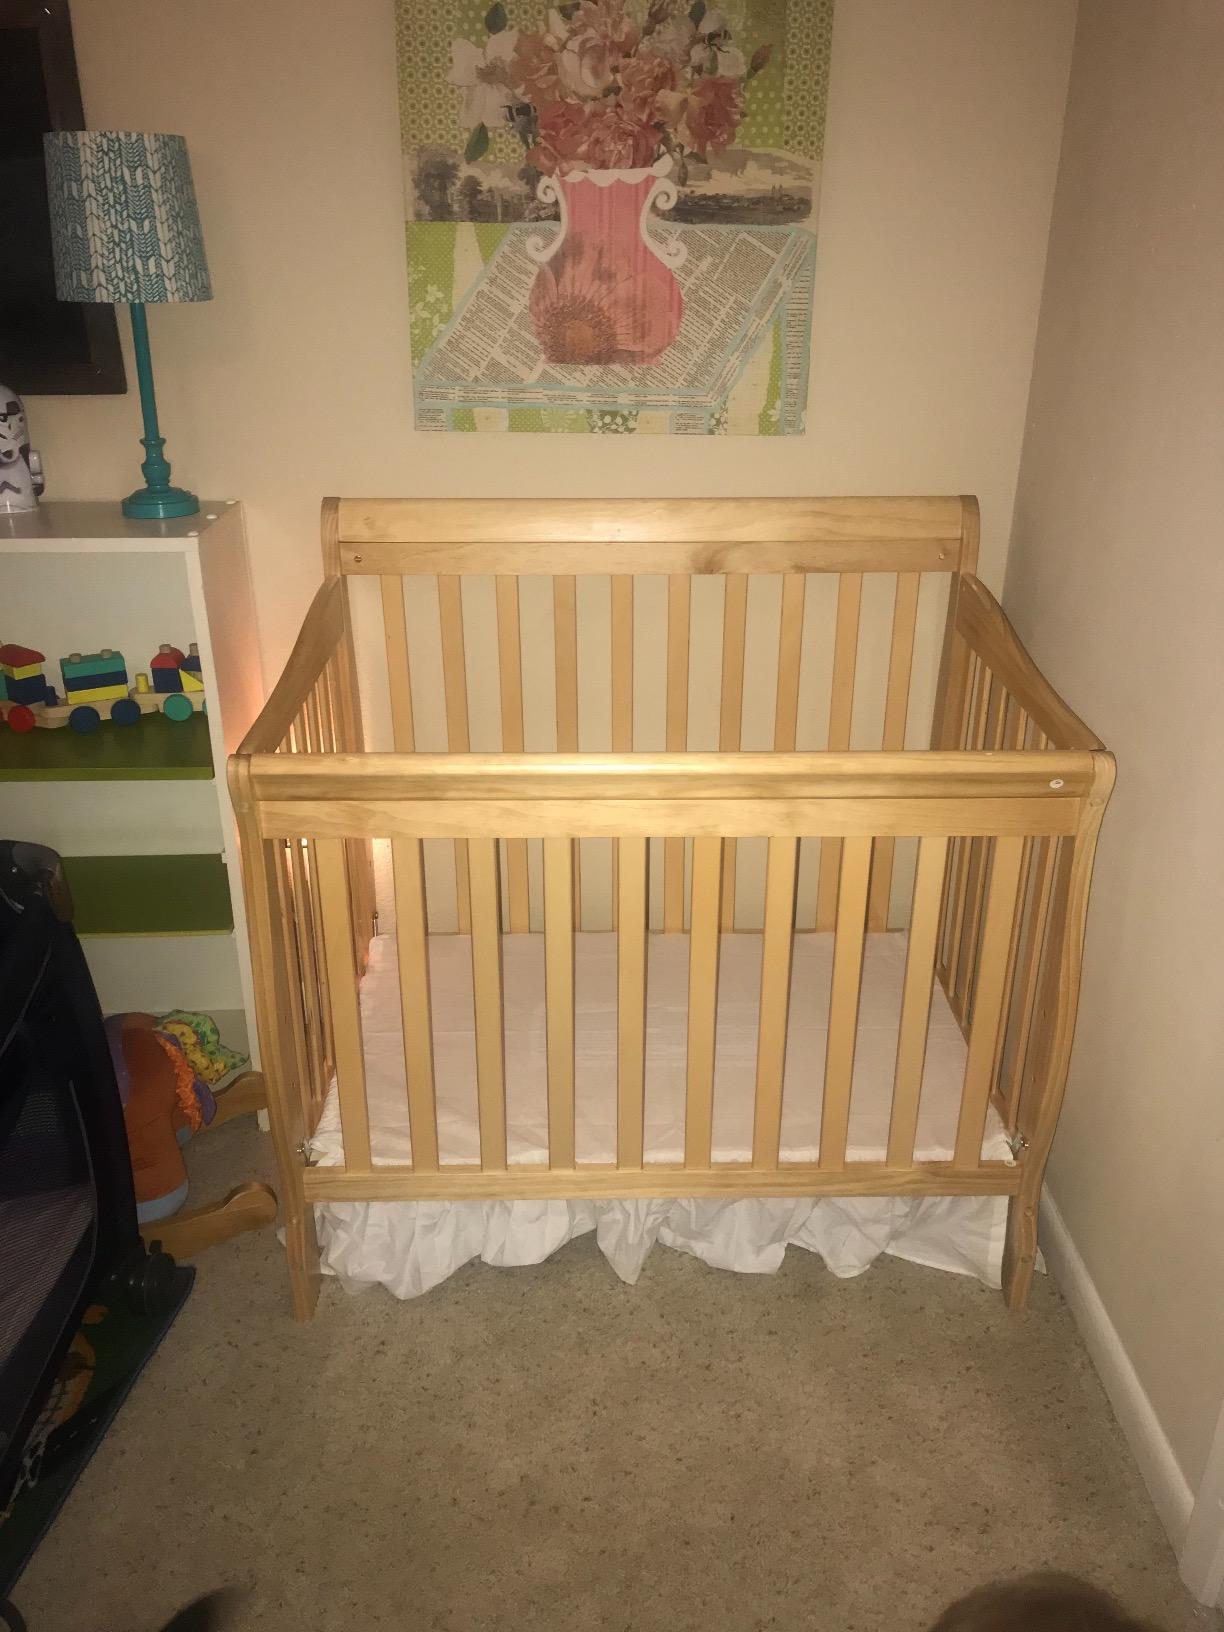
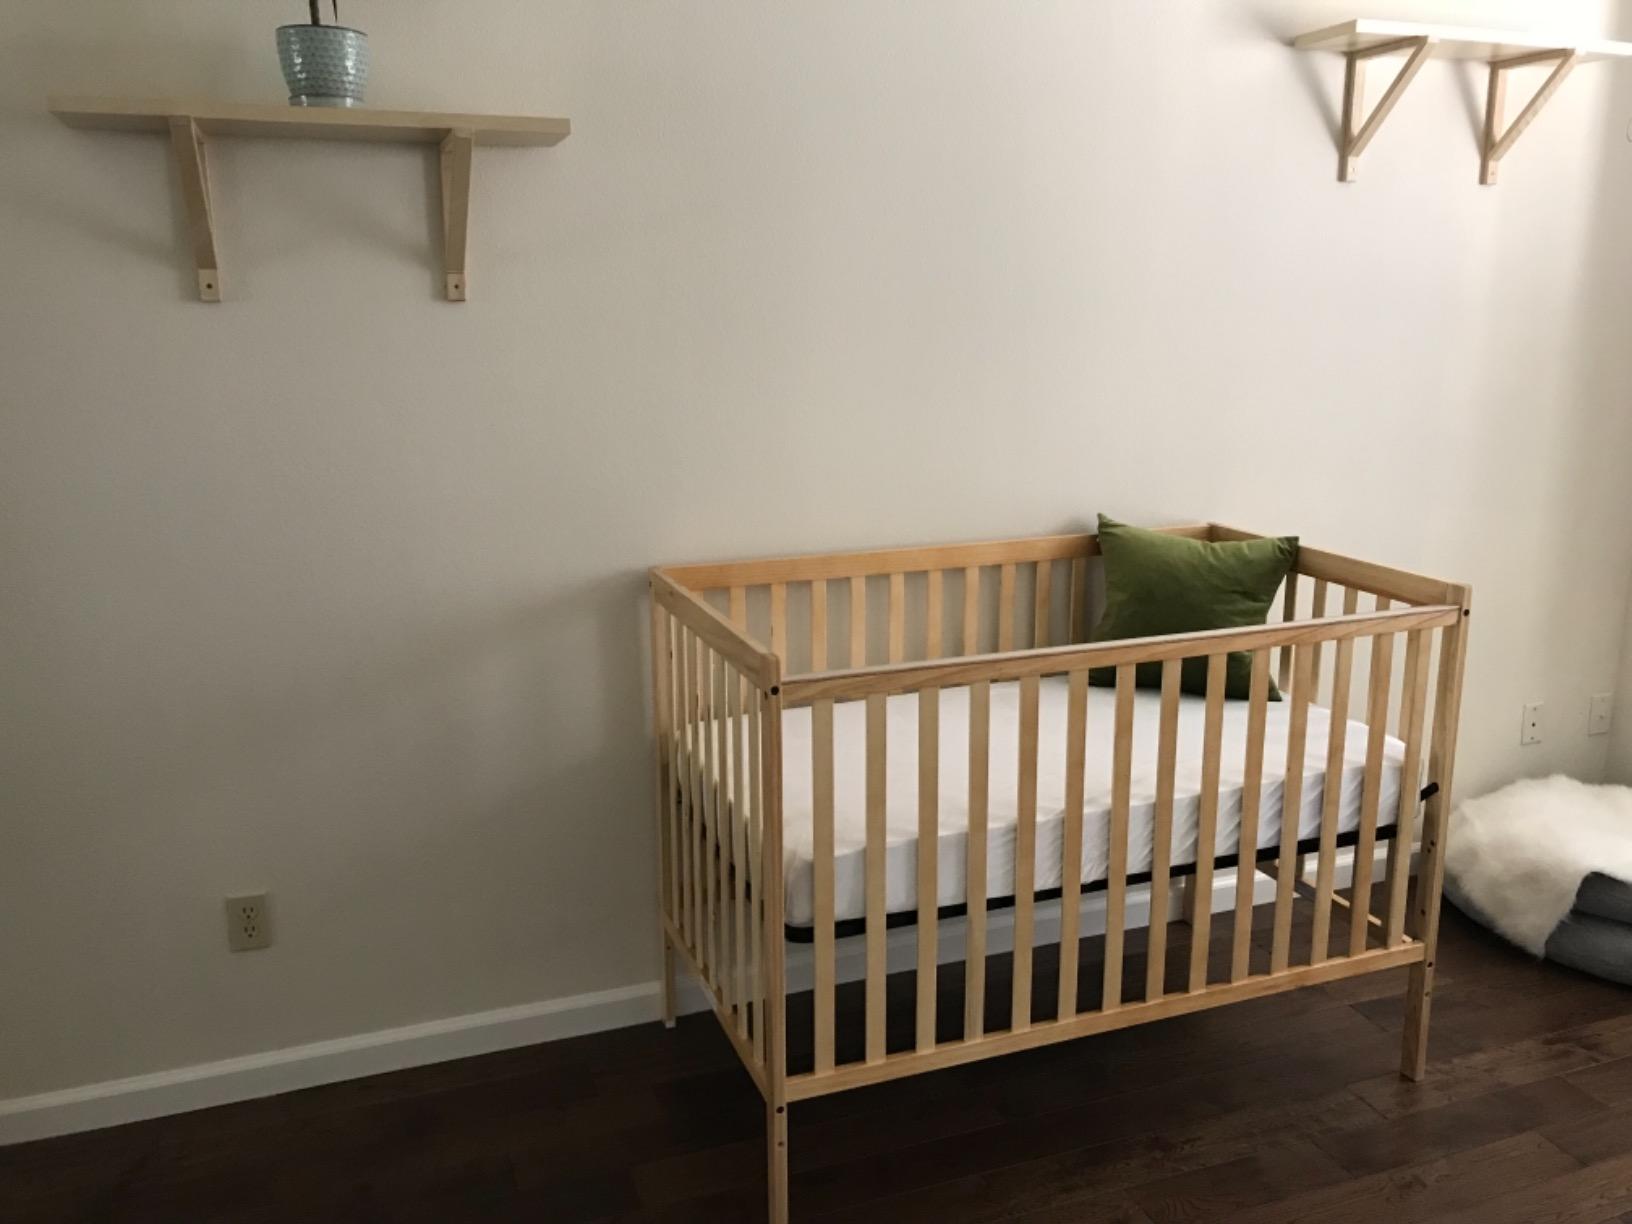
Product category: products_crib
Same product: no